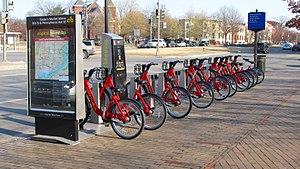
Capital Bikeshare, appelé également CaBi, est le système de vélos en libre-service public desservant la ville de Washington D.C., les comtés d'Arlington et de Fairfax en Virginie, la ville d'Alexandria et le Comté de Montgomery dans le Maryland, aux États-Unis. Mis en service le 20 septembre 2010 pour remplacer SmartBike DC, Capital Bikeshare est fondé sur la technologie BIXI mise au point à Montréal. Le service, géré dans le cadre d'un partenariat public-privé par la société Motivate, propose plus de 3 000 vélos répartis sur 400 stations.